Líbáš jako ďábel

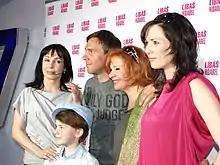
Press conference with the film's cast

The story revisits the lives of the main characters from the film "You Kiss like a God". Successful writer Karel has finally moved out of his ex-wife's apartment and is living the life of an adventurer, though something seems to be missing. Bohunka, František's ex-wife, suffers from increasingly severe depression after her husband's departure. Both she and Karel wish to get back with their exes. František and Helena, who are still together, want peace and quiet, so they fly on a well-deserved vacation to Morocco. But even in Africa, they cannot avoid trouble. Their former partners begin to creep back into their lives. Their getaway in Morocco proves to be a test of their mutual love.